Tears (video game)

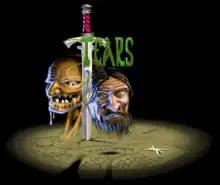
Title screen of the demo

Tears was a planned Czech 1997 RPG video game developed by Hypnomagic and published BBS Interactive Multimedia for DOS. In production as of 1995, it had a planned release date for 2001 but was never completed.